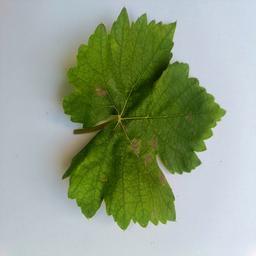
Label: Powdery Mildew